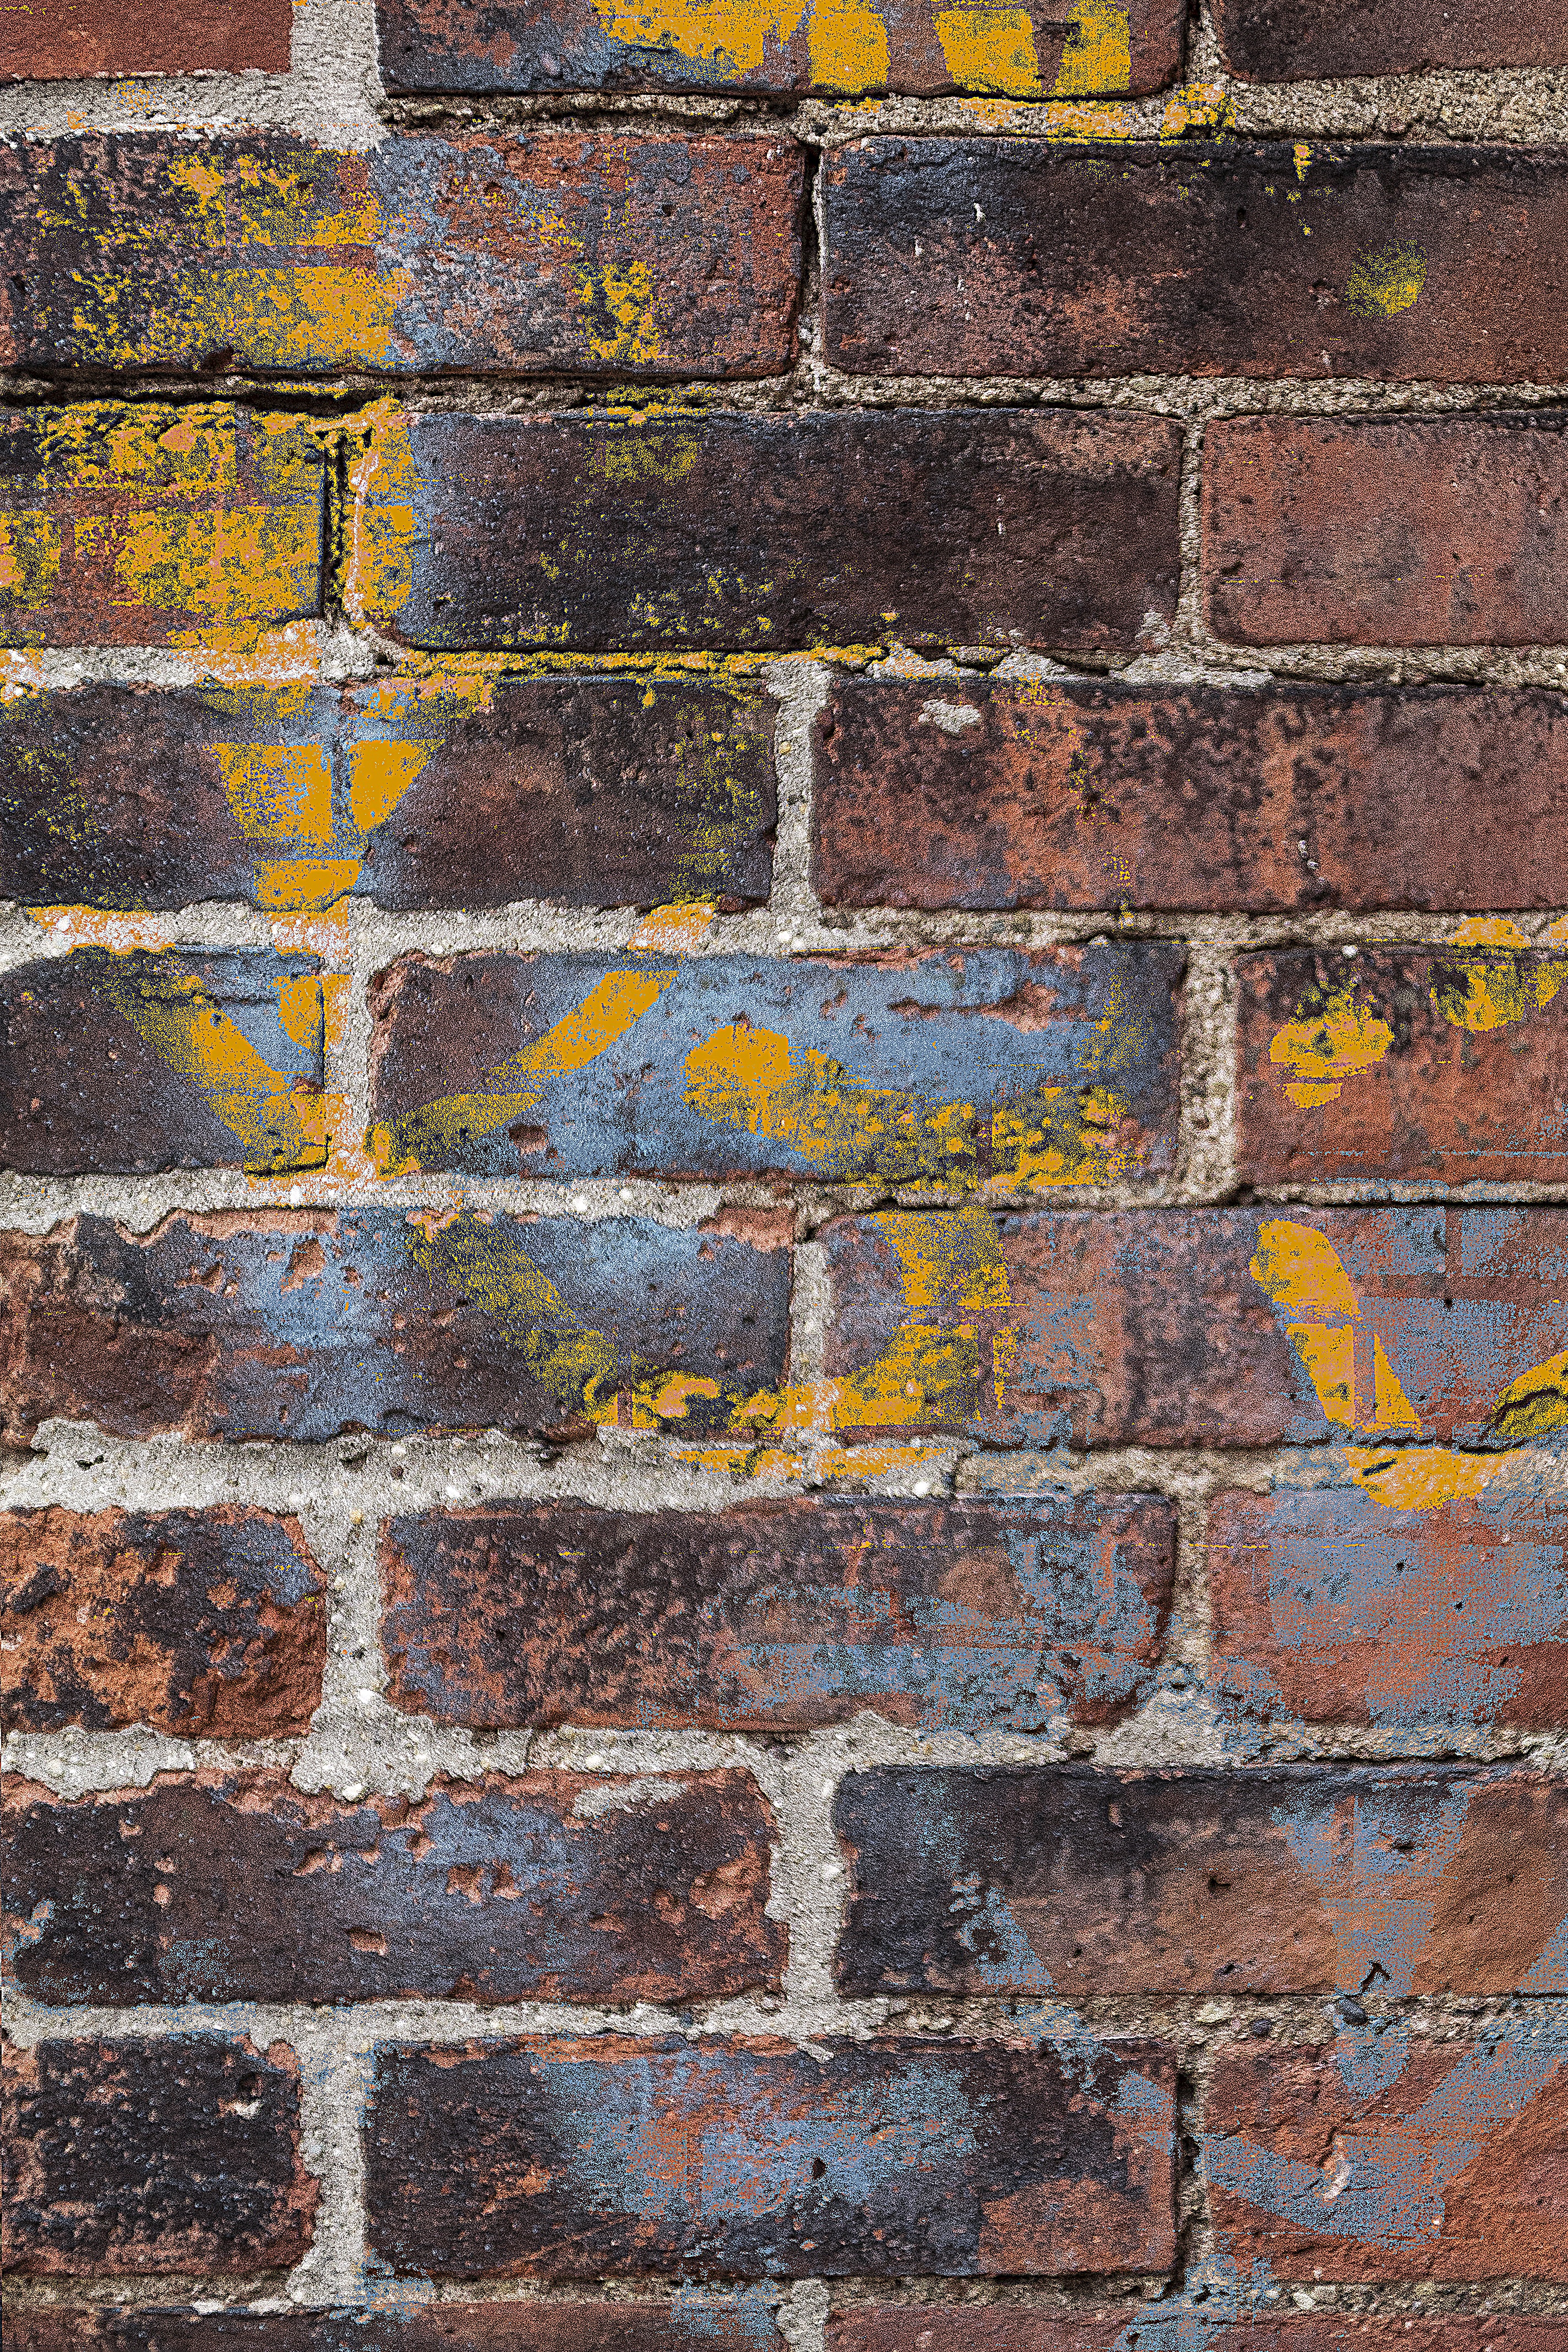
grungy, texture, urban, wall, grunge, stone wall, brick, graffiti, material, brick wall, art, background, tag, spray paint, painted, brickwork, tagging, sprayed, road surface, brick texture